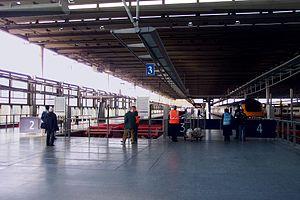
La gare de Saint-Pancras, du nom du quartier de Saint-Pancras dans lequel elle est implantée, est une gare terminus ferroviaire de Londres, située entre le nouveau bâtiment de la British Library à l'ouest et la gare de King's Cross à l'est.